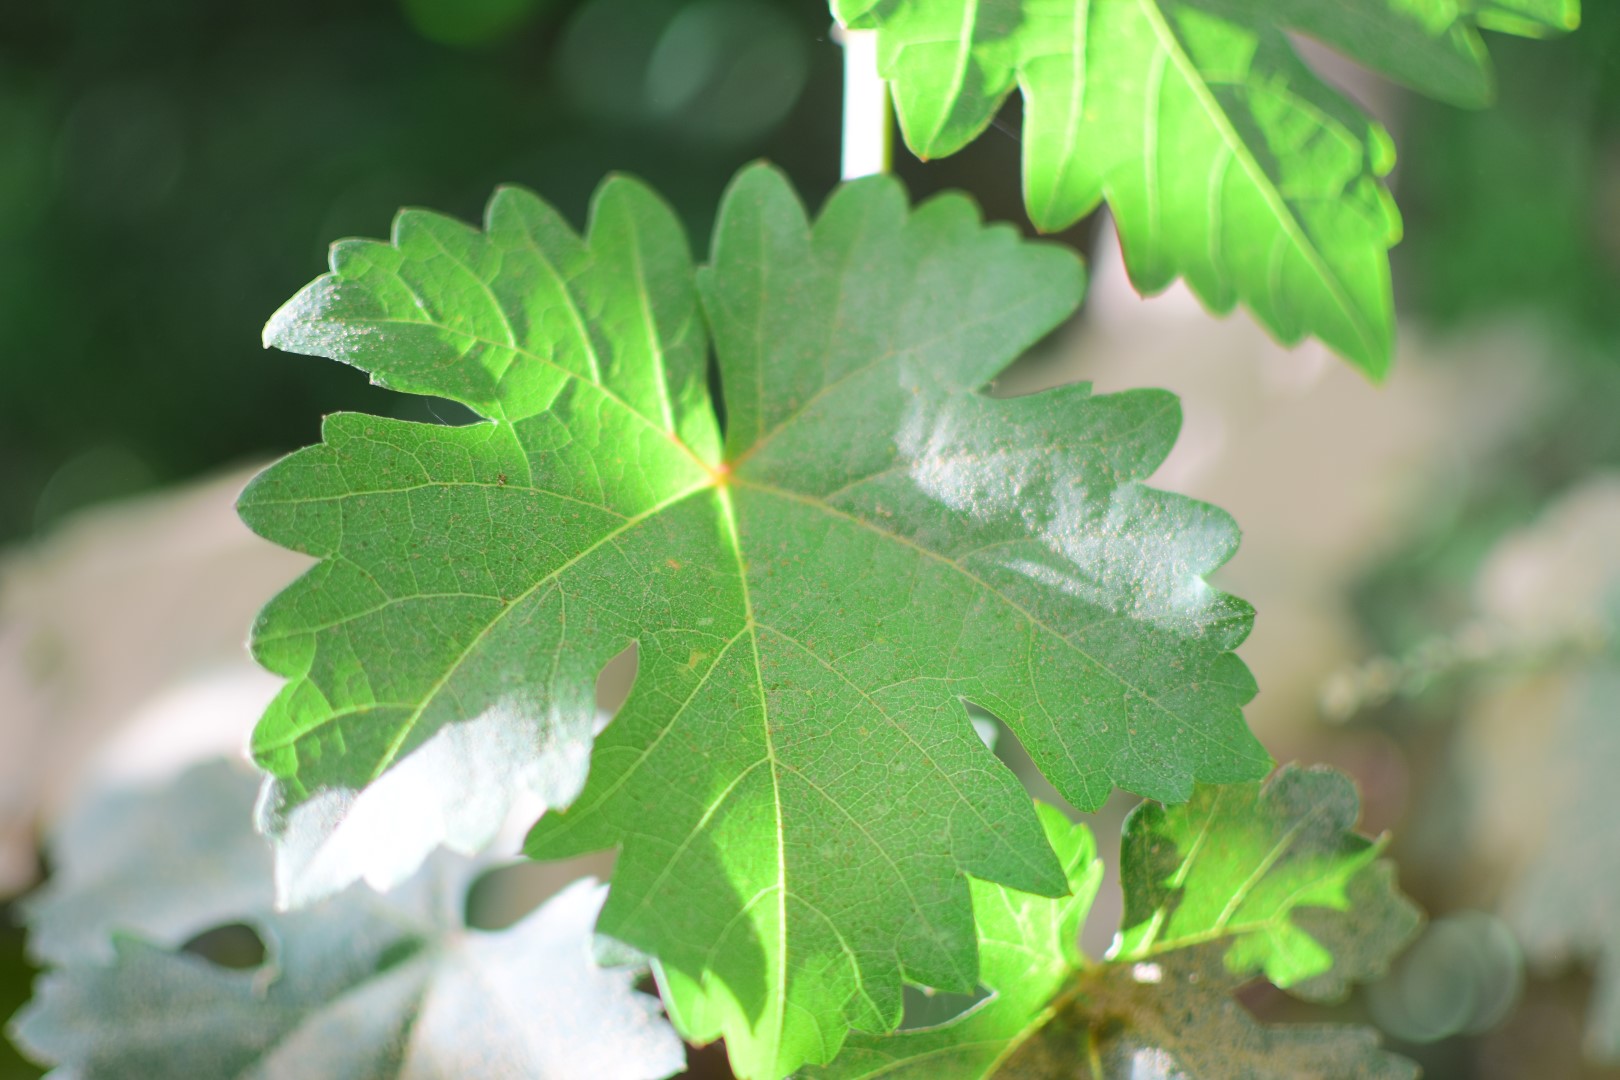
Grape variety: Shdah